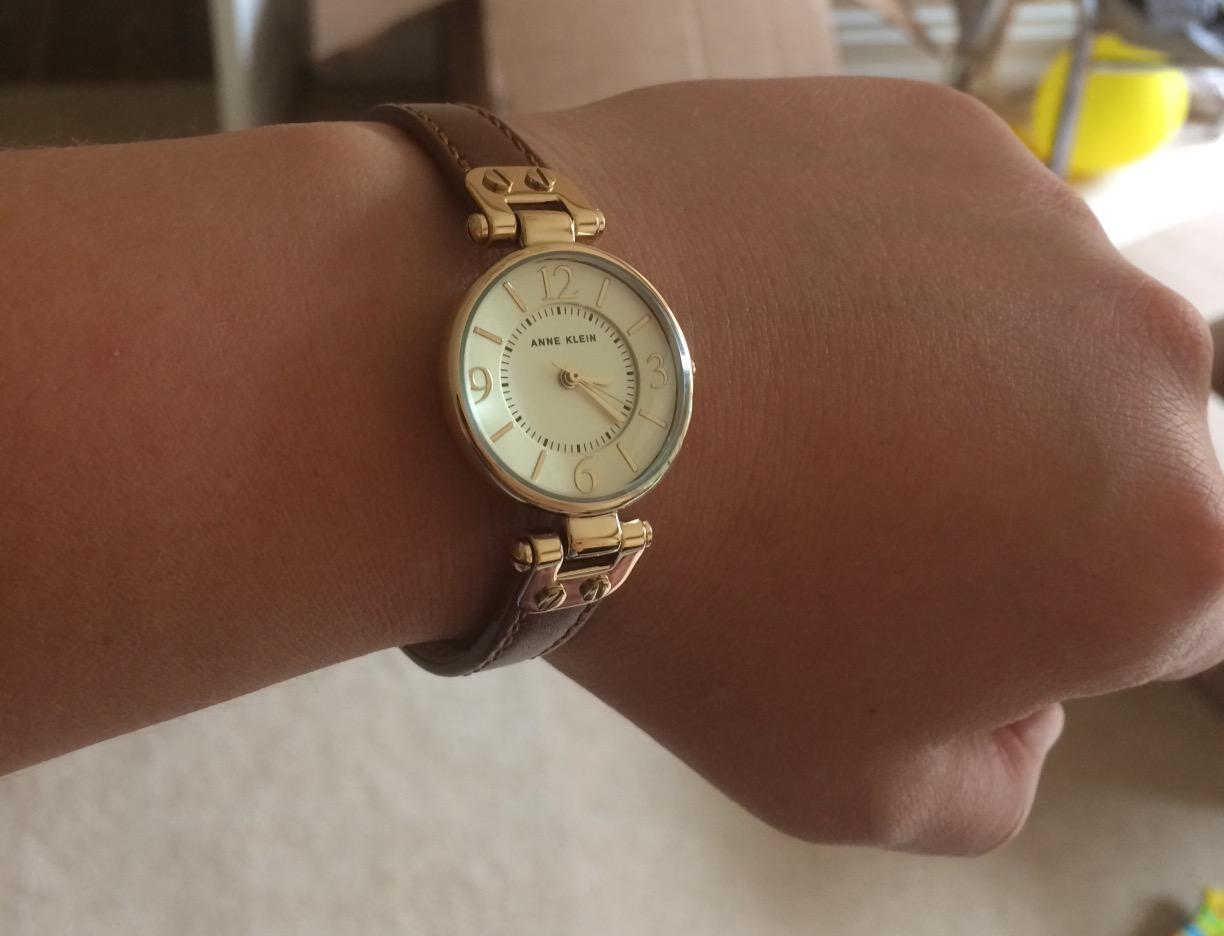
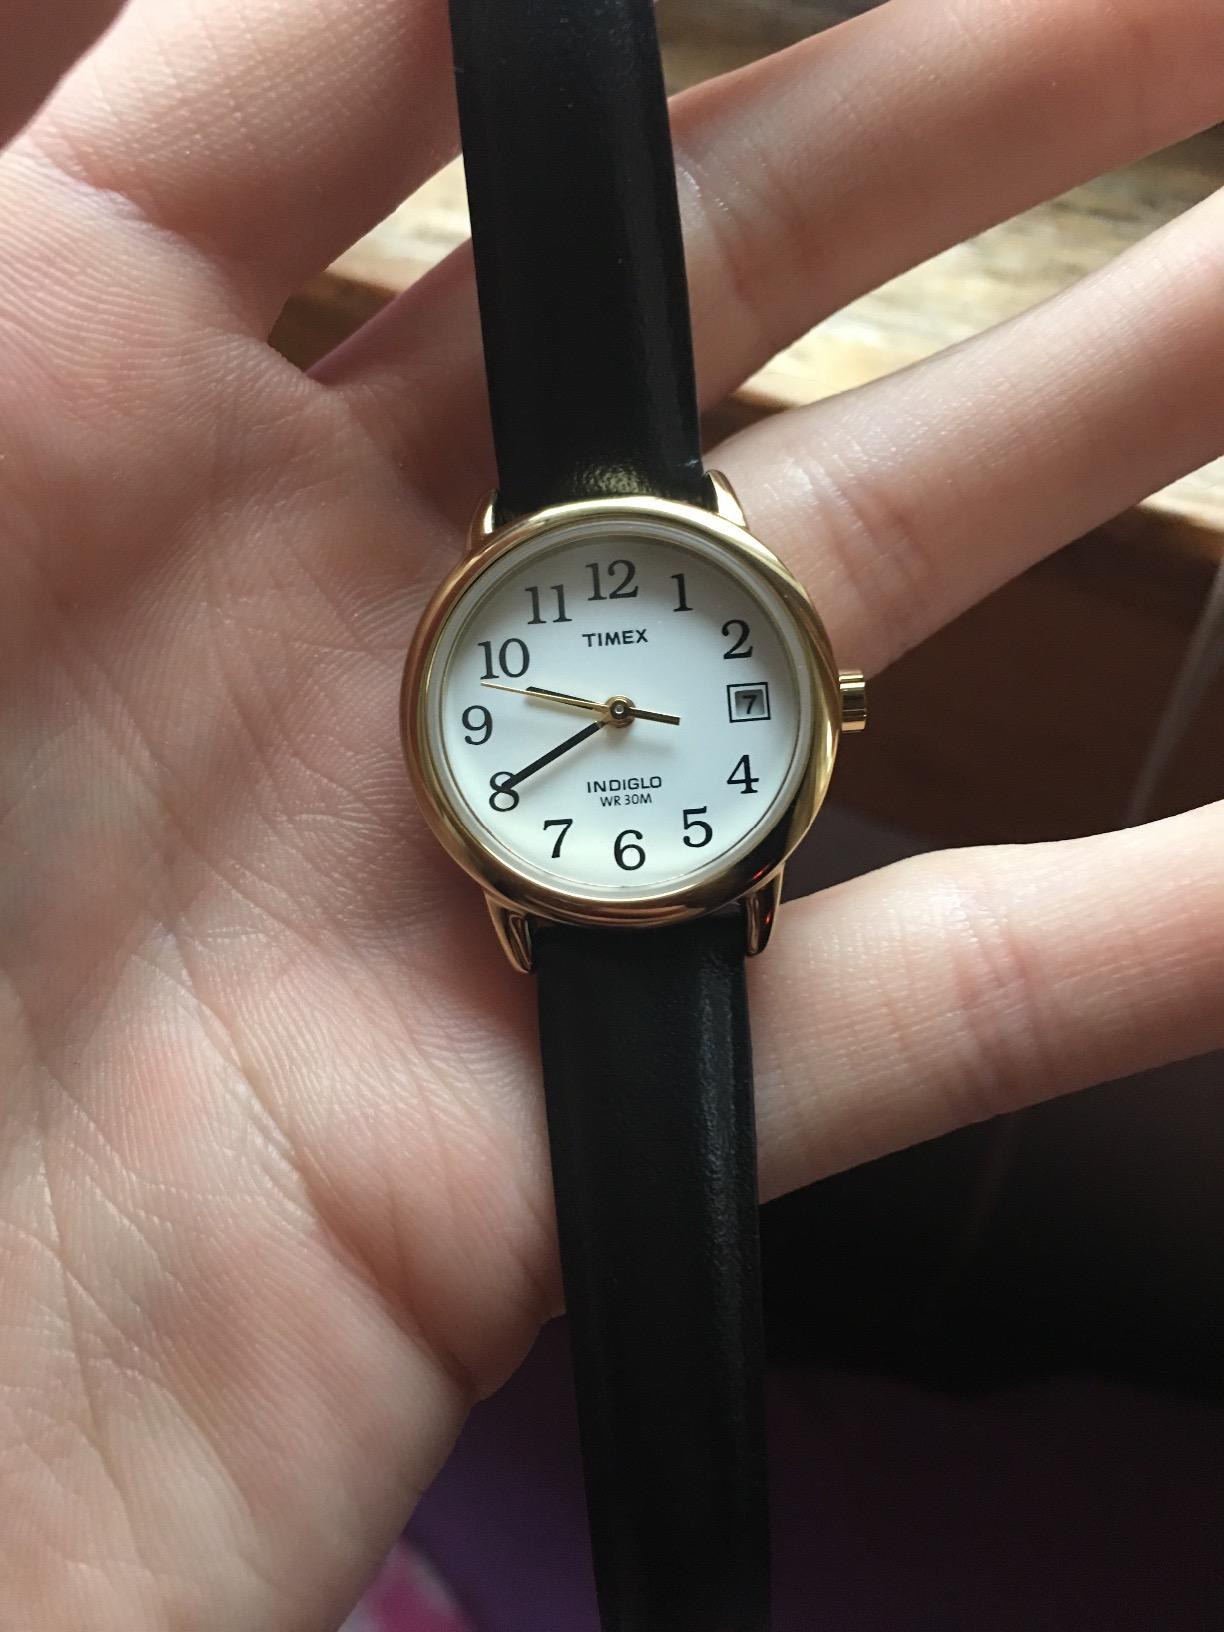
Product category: accessories_watch
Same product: no